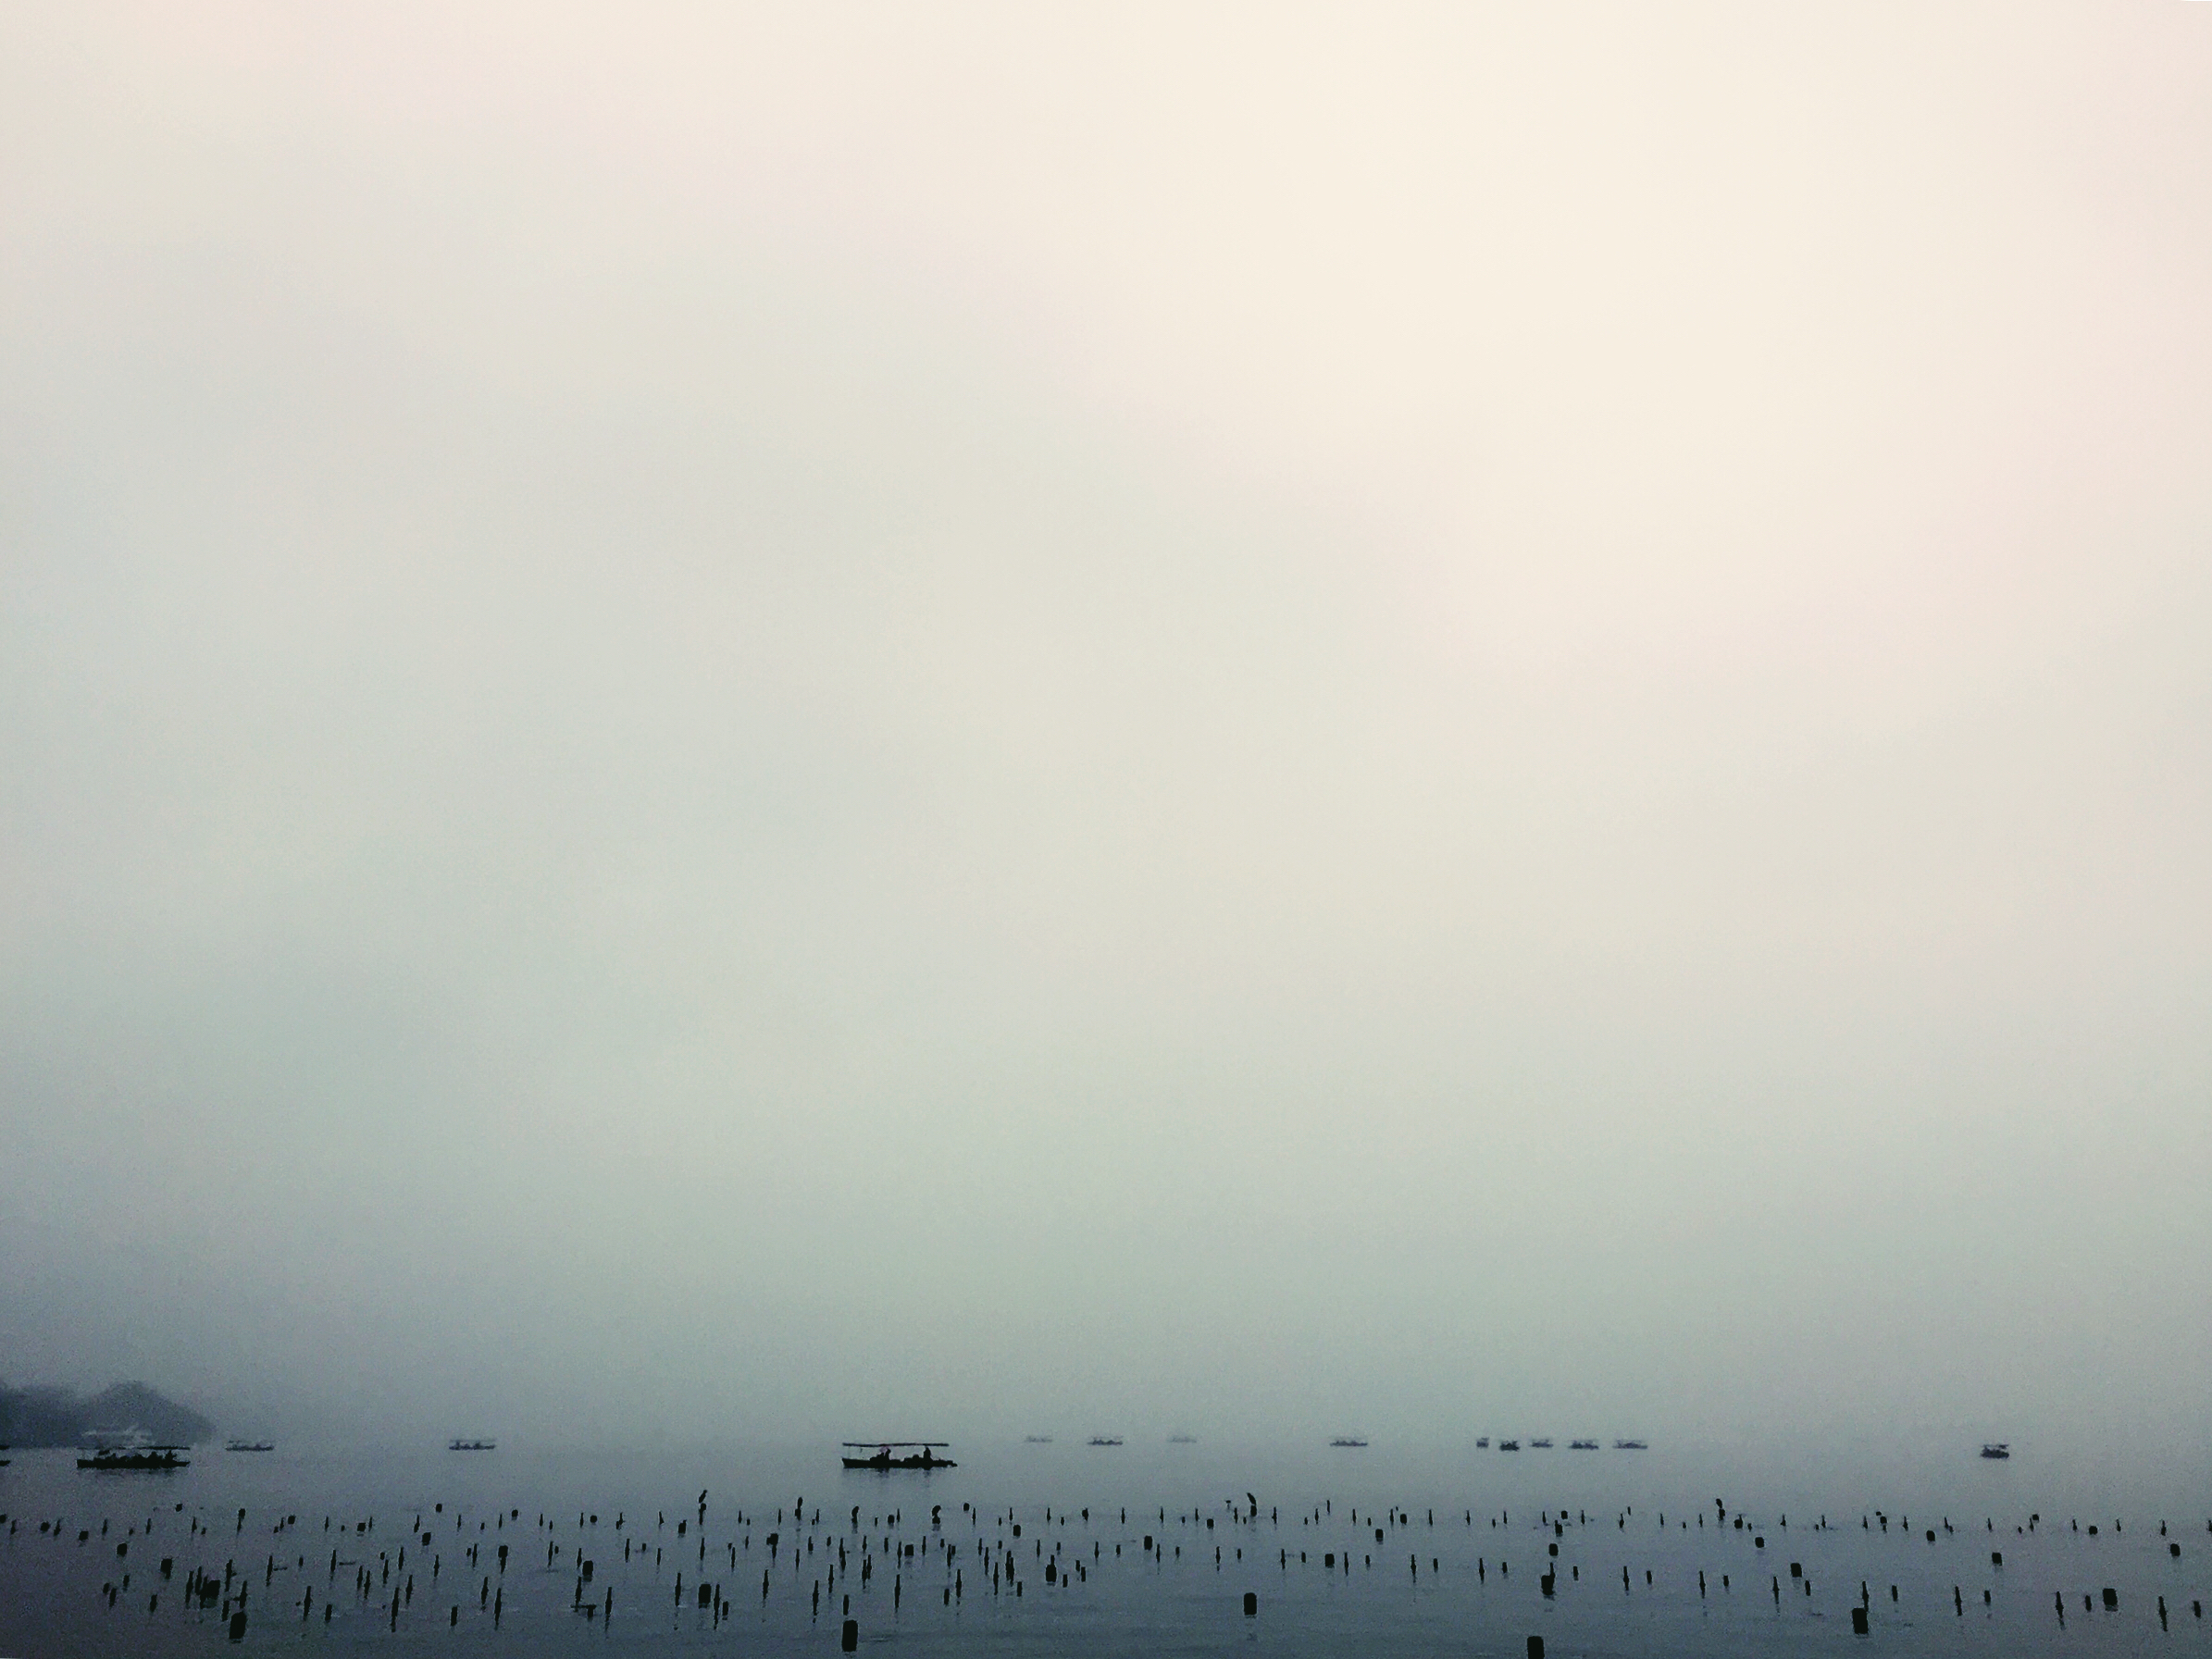
beach, sea, coast, water, ocean, horizon, cloud, sky, fog, sunrise, mist, boat, sunlight, morning, wave, lake, dawn, weather, haze, atmospheric phenomenon, atmosphere of earth